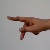
The image shows a hand gesture representing the letter 'P' in Indian Sign Language.